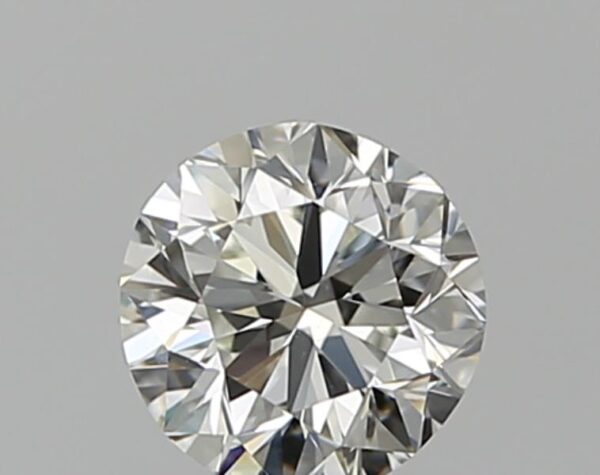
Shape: round
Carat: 0.5
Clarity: VS1
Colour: I
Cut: VG
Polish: EX
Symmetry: GD
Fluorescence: N
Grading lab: GIA
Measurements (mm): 4.9 x 5 x 3.2